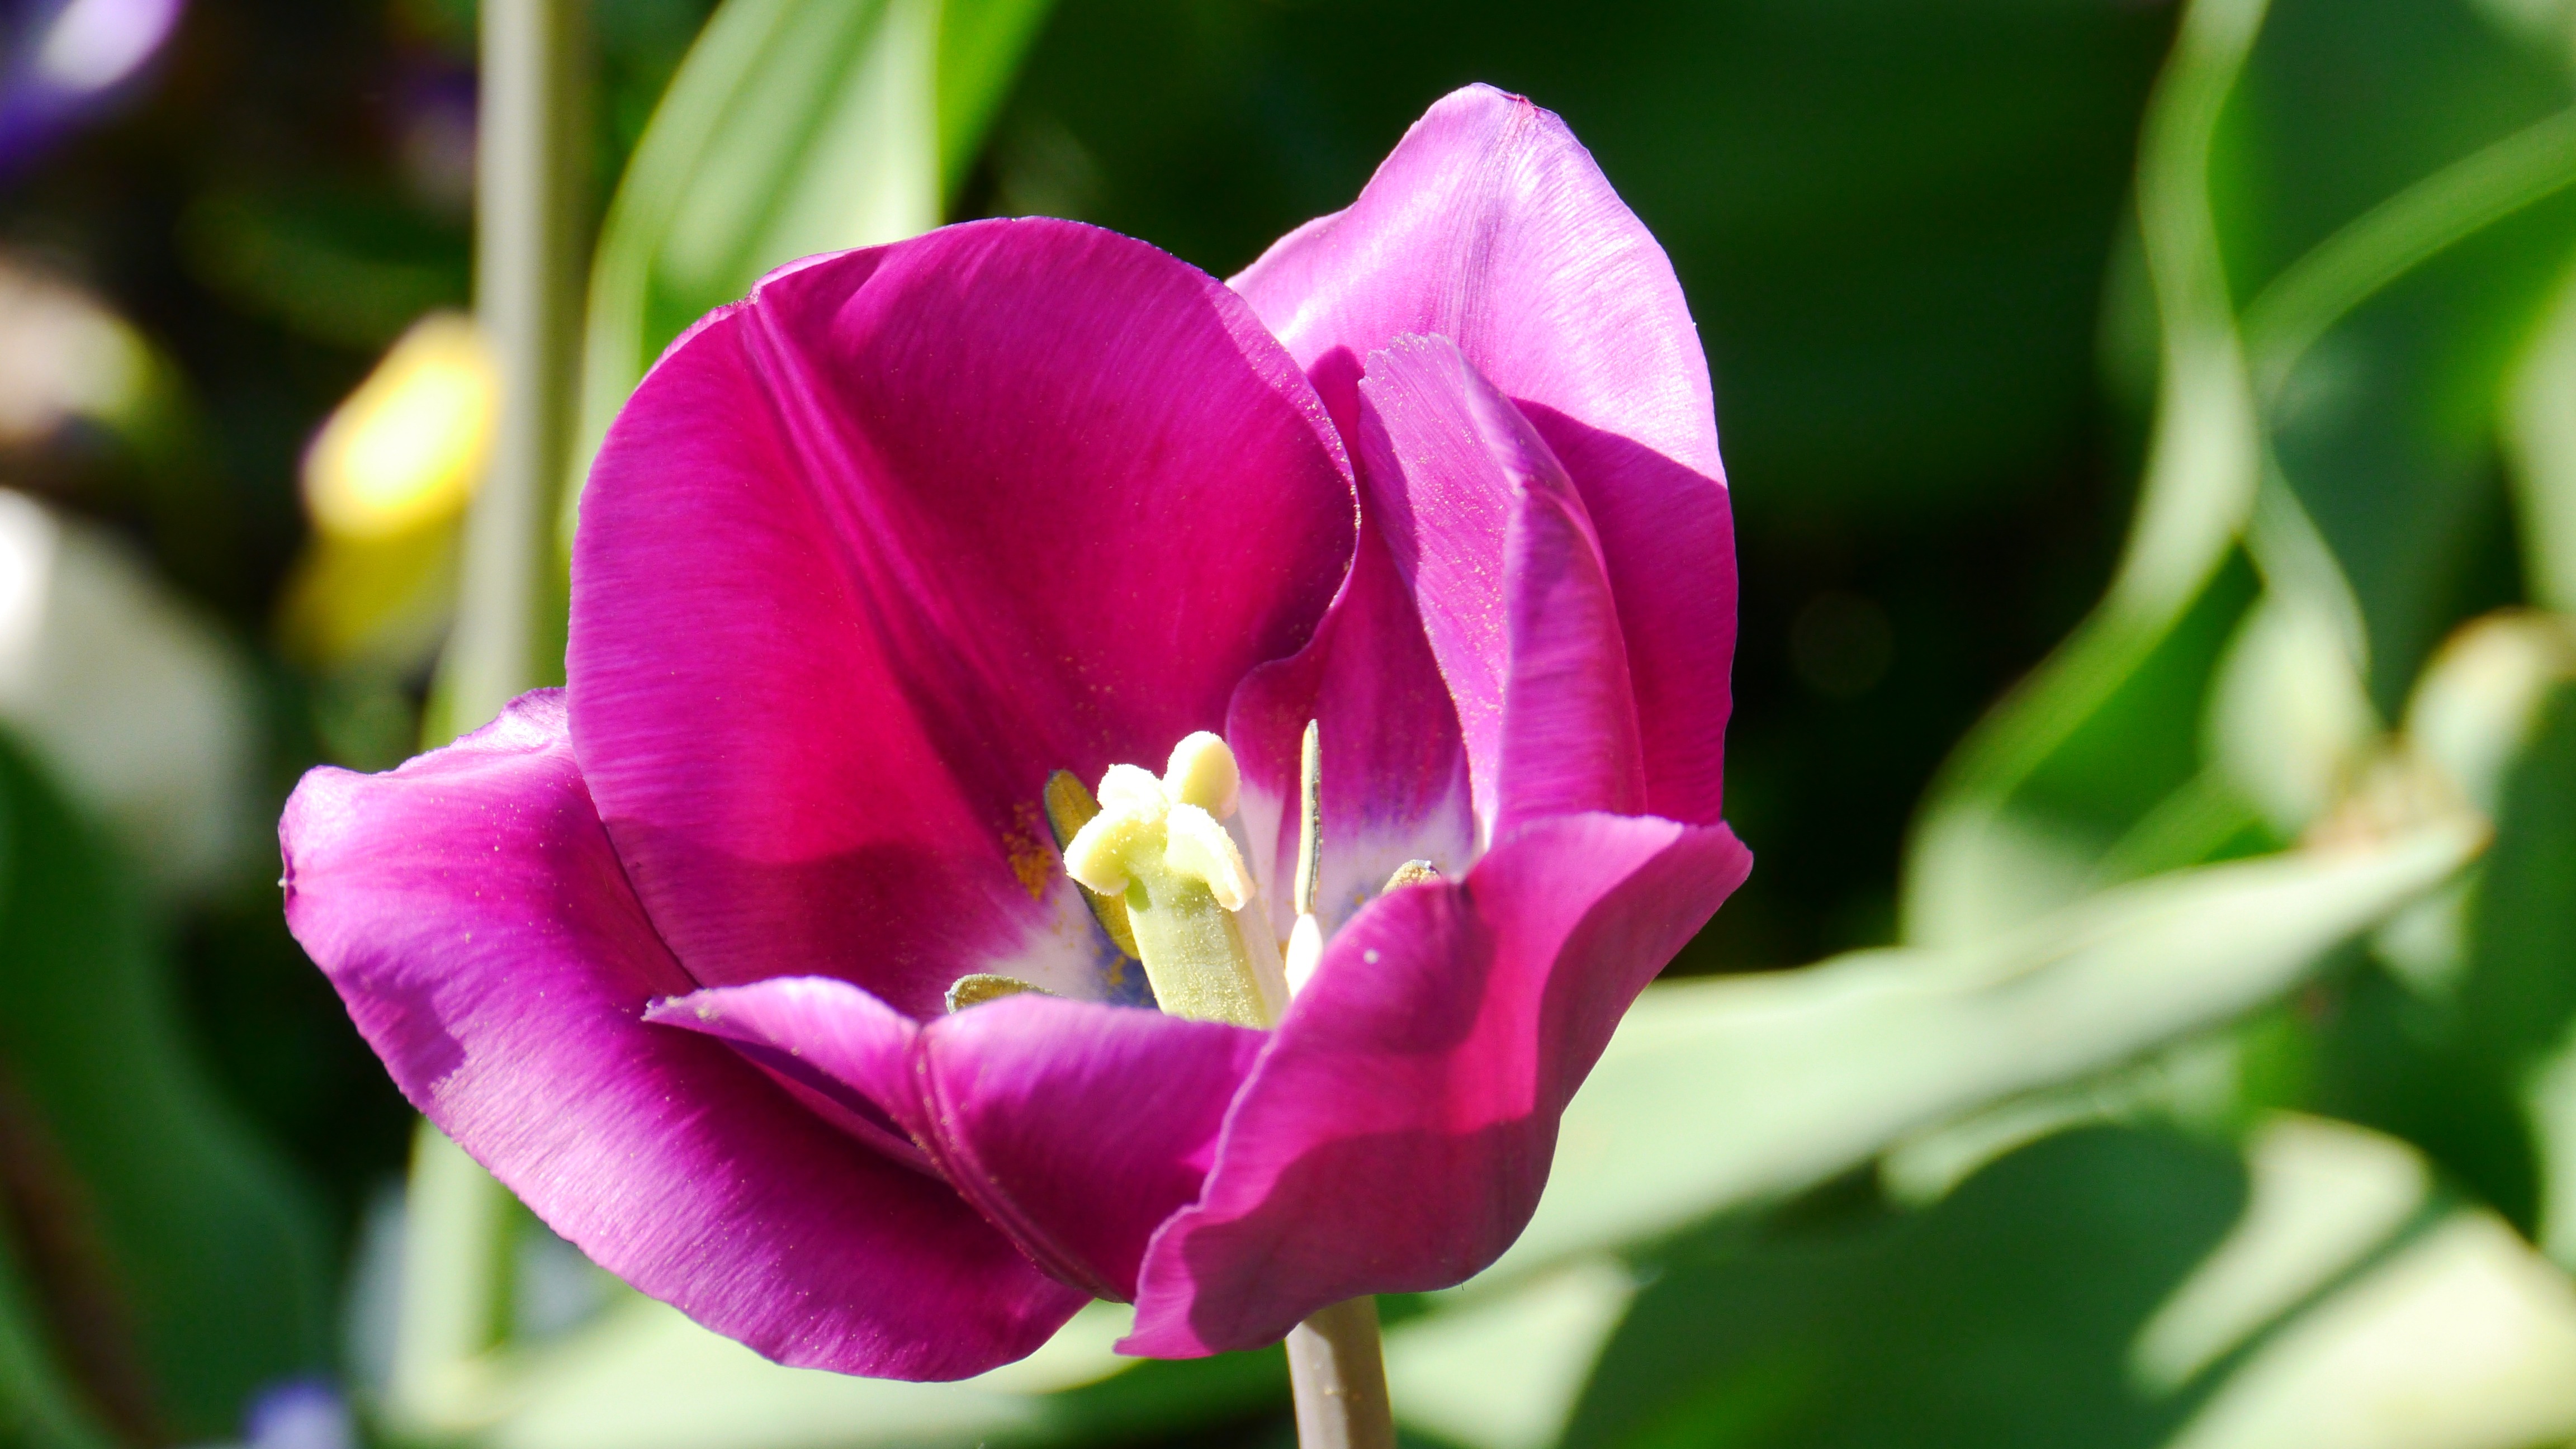
blossom, plant, flower, petal, bloom, tulip, spring, color, botany, flora, macro photography, flowering plant, plant stem, land plant